American logistics in the Northern France campaign

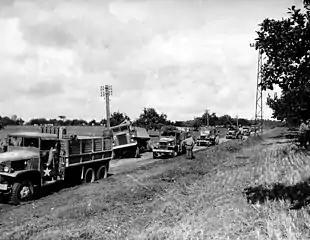
Red Ball Express convoy passes a broken-down vehicle.

With the railways and pipelines unable to keep up with the pace of the advance, the breakout and pursuit from Normandy placed a heavy burden on ADSEC's Motor Transport Brigade. Yet even before Operation Cobra began, COMZ estimated that there would be a shortage of 127 truck companies by D plus 90. This was a consequence of decisions made in the planning stages of Overlord. COMZ had estimated that 240 truck companies were required, but only 160 were approved in November 1943.